Anne Weying

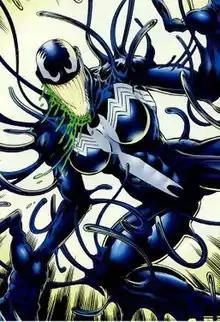
Anne Weying as She-VenomArt by Greg Luzniak.

She-Venom (Anne Weying) is a fictional character appearing in American comic books published by Marvel Comics. She is the ex-wife of Eddie Brock. She is the first character who goes by the She-Venom identity, and she is also colloquially referred to as the Bride of Venom.